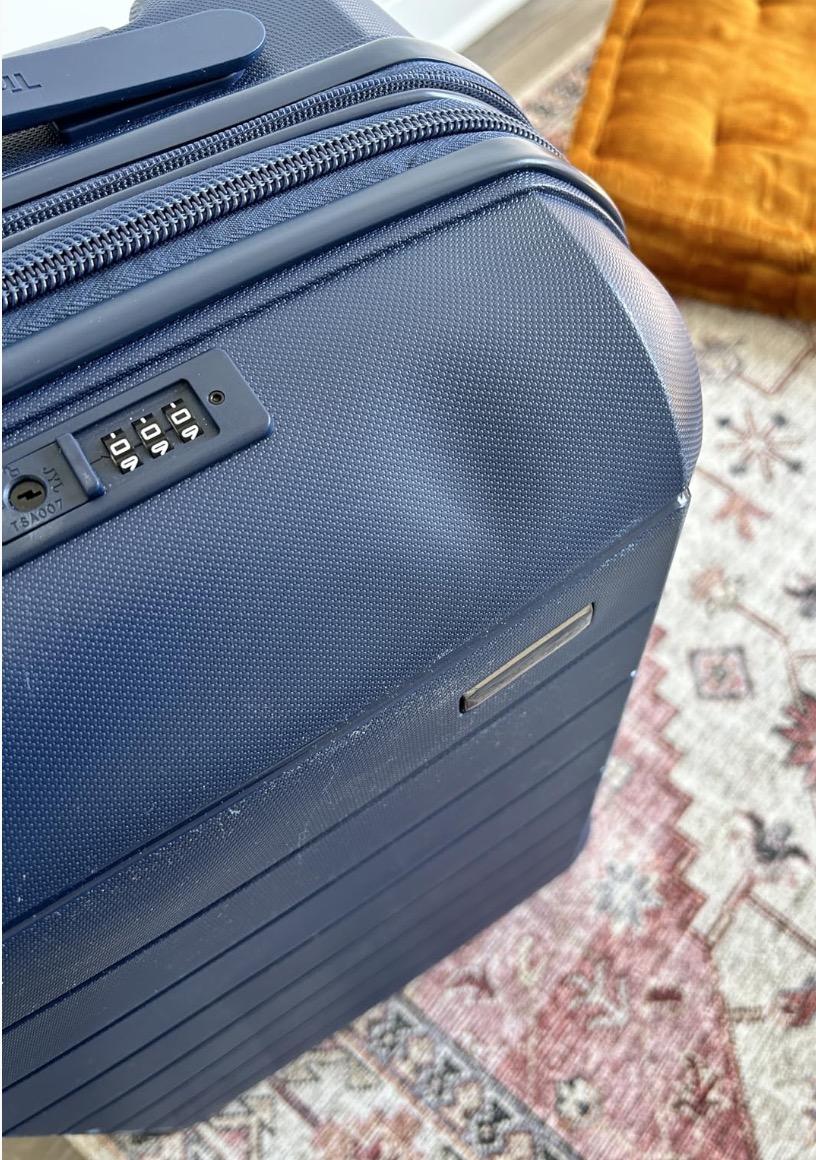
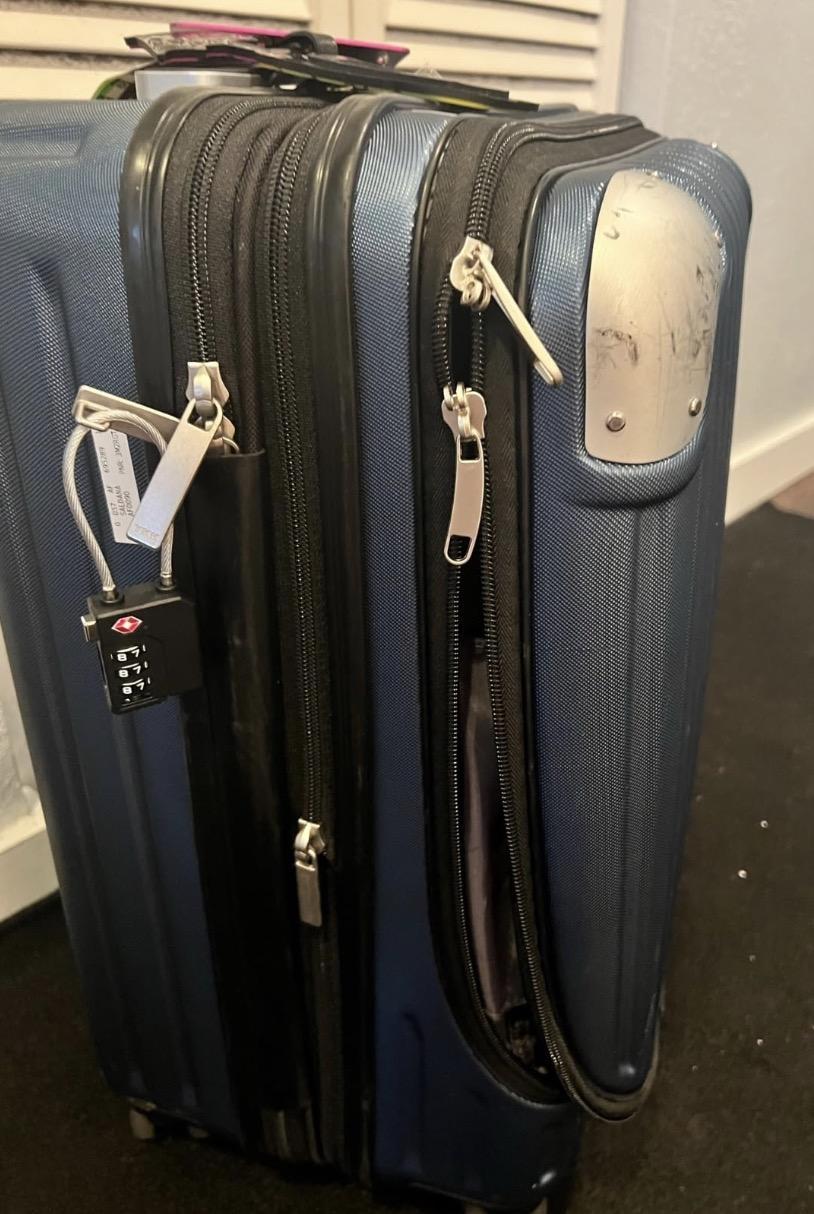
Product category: items_tea
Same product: no